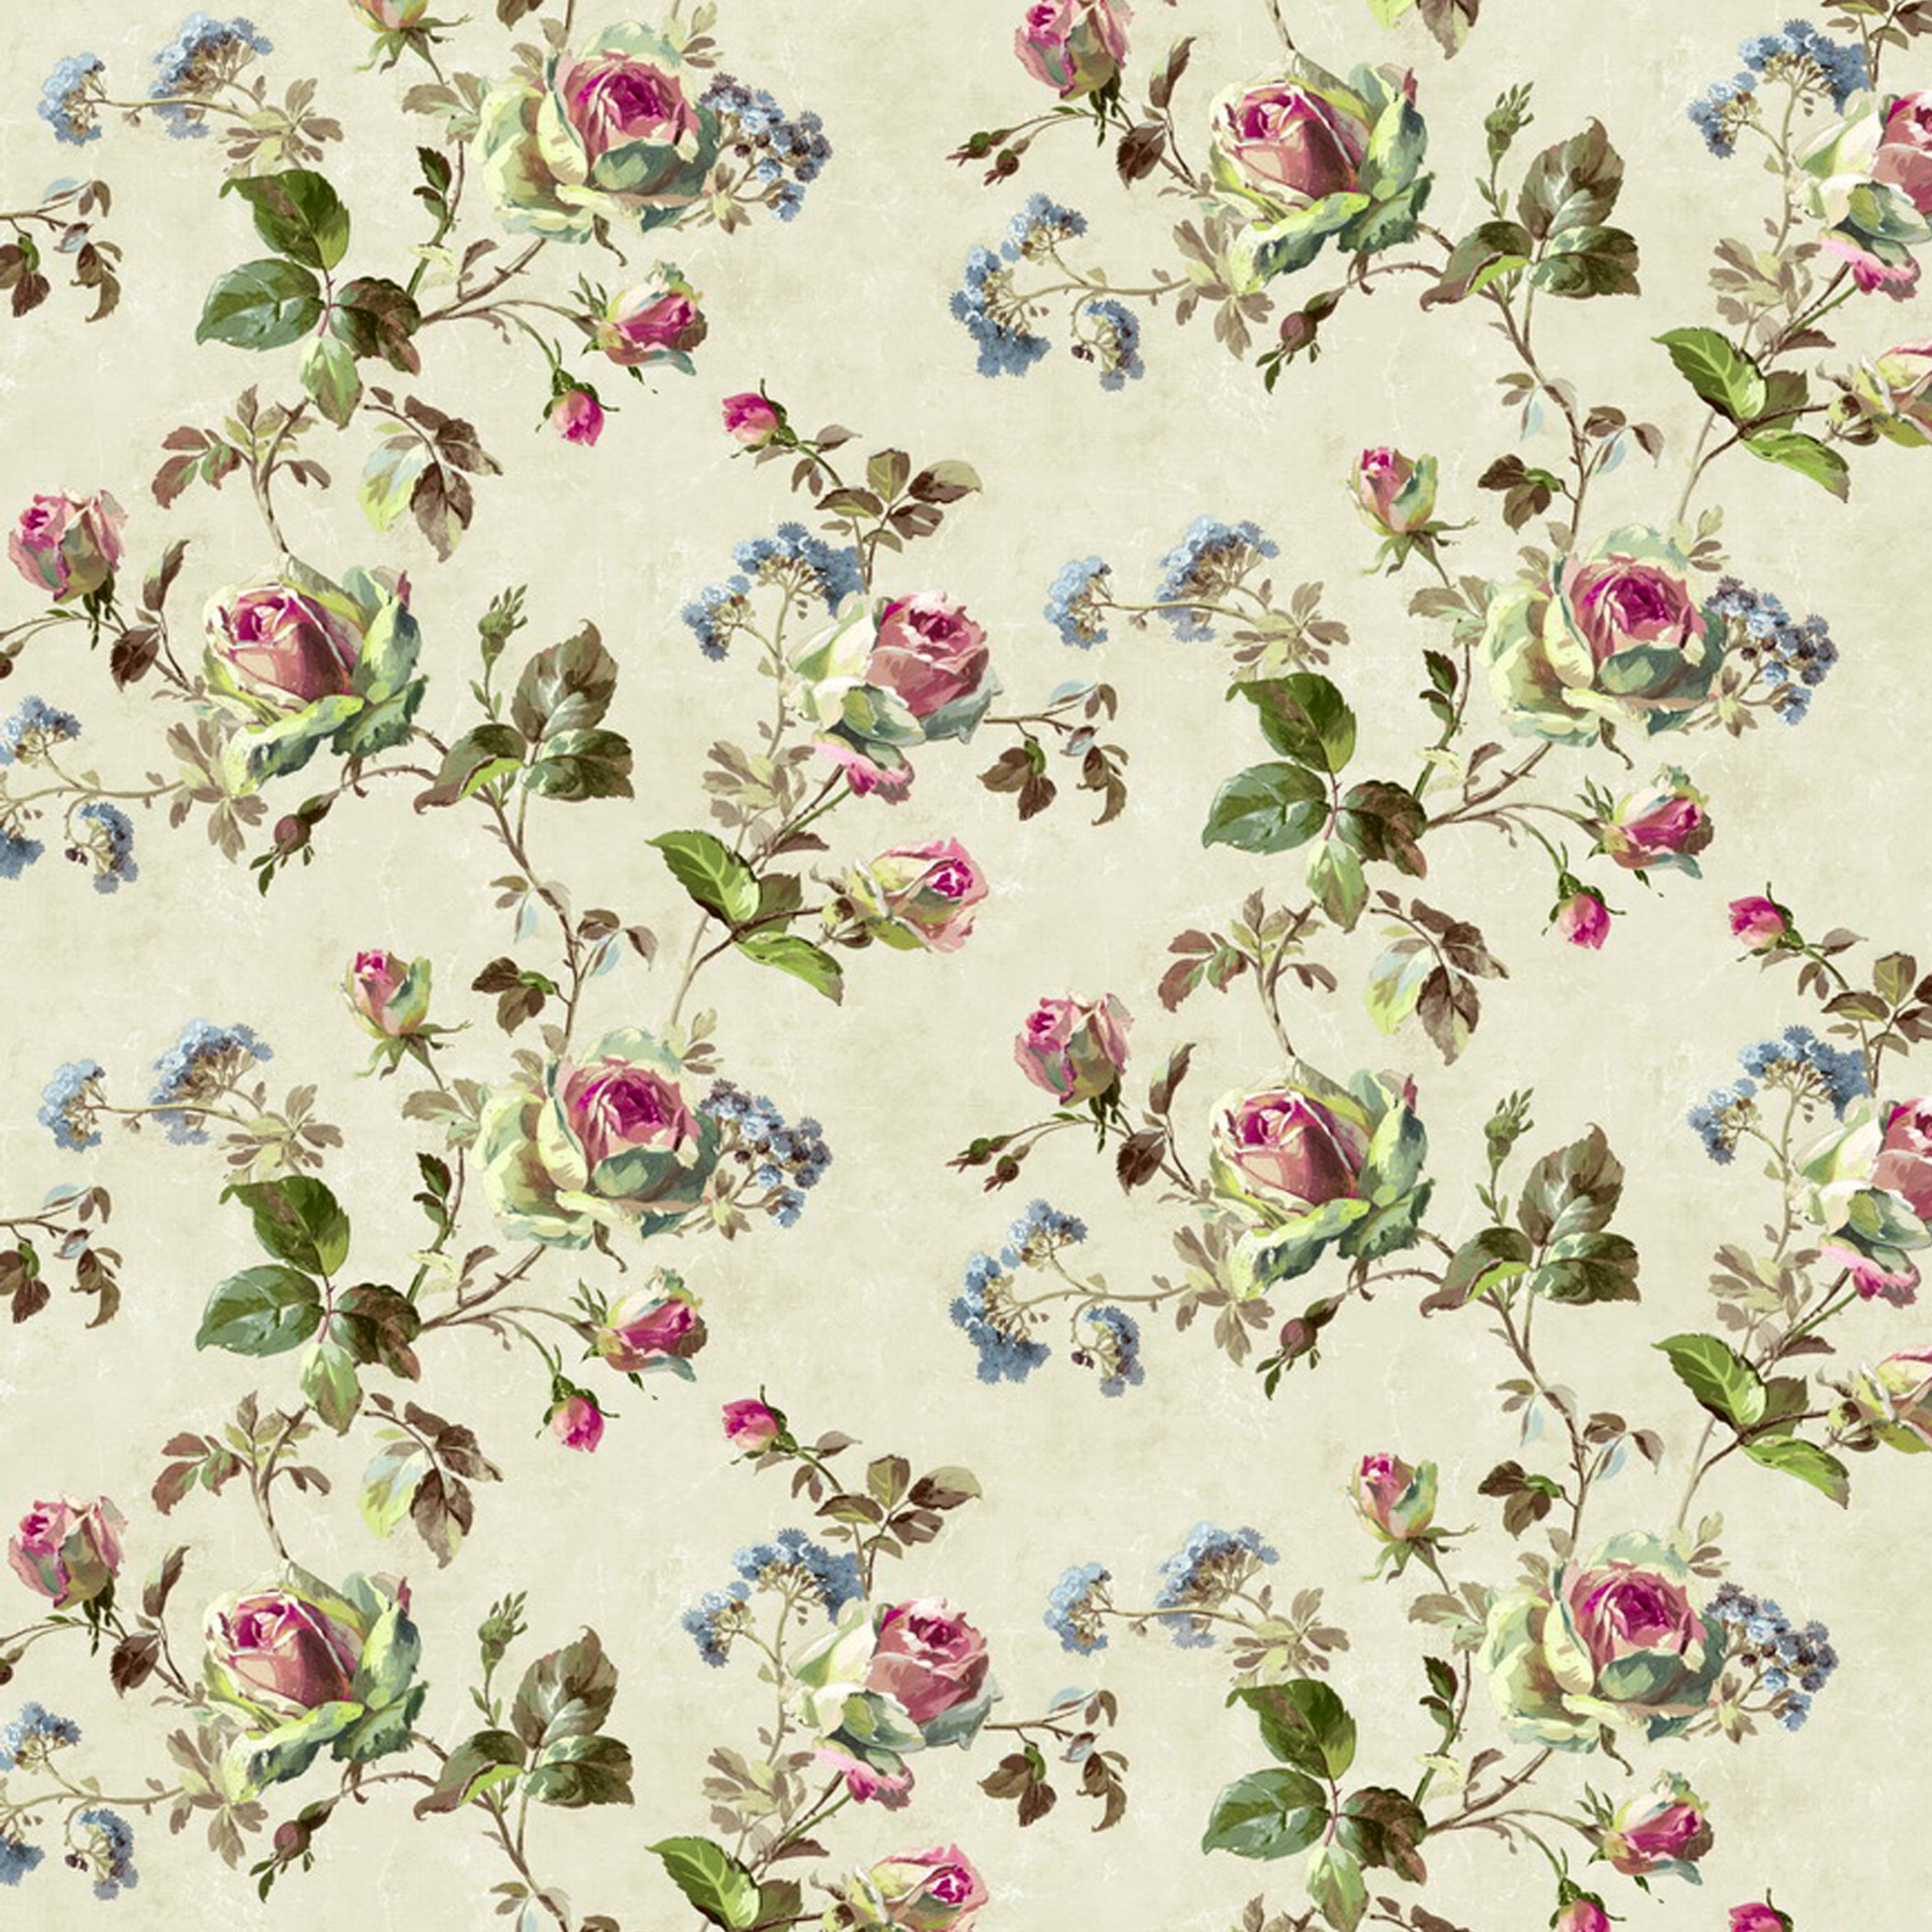
branch, blossom, plant, leaf, flower, petal, old, pattern, color, paint, botany, set, colorful, paper, flora, art, background, drawing, design, multi color, land plant